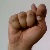
The image shows a hand gesture representing the letter 'T' in Indian Sign Language.